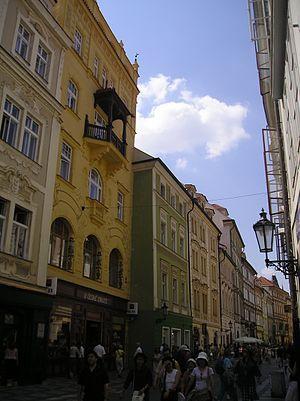
La rue Celetná est une rue de la Vieille Ville, à Prague, reliant la Place de la Vieille Ville à la Tour poudrière. C'est l'une des rues les plus anciennes de Prague, elle fait partie de la Voie Royale.